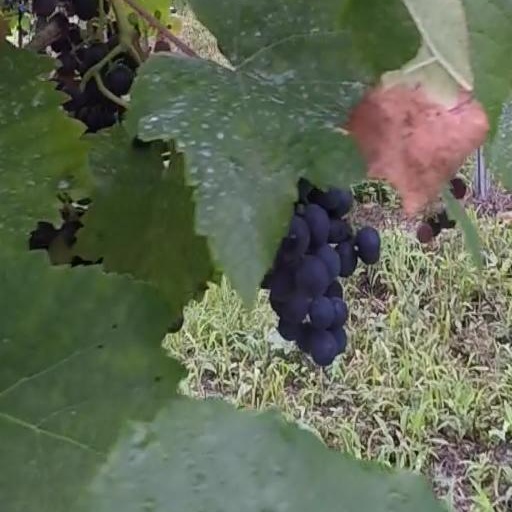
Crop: grape